Galleria Vittorio Emanuele II

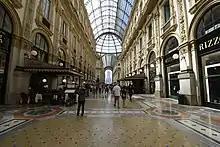
A view of the shops and coffeehouses

According to Geist, the Milan gallery and the roof were unprecedented in dimensions by previously built shopping arcades. Another difference with already existing passages, was the monumental character of the roof at Milan. Jodice, for example, appreciated the monumental spatial effect of the dome. In comparison to earlier emblematic arcades, such as Galerie d'Orléans (1828–1829) and Galeries Royales Saint-Hubert (1845–1847), the Milan arcade was also special because of the large spans of the vaults and the ethereal effect of the entire glass canopy. The construction of the whole Gallery was the result of international collaboration. This especially concerned the roof: the ironwork was produced, transported and installed by the French Atelier Henry Joret. The glass plates were made of flat ribbed glass by Saint-Gobain. The construction technology of the roof employs primary wrought-iron arches in order to support the glazing. By contrast, arcades that were built earlier were smaller and had simpler roofs: the same components were used for both load bearing and glazing purposes. In addition, the roof at Milan was equipped with invisible reinforcements in the supporting walls. This complicated roof is discussed as the unity of four systems that were skillfully combined through characteristic construction details. This construction technology was creative for avoiding visible tie-rods in the spans of the vaults and the dome, for a special effect of the glass plates and for the glazing bars.